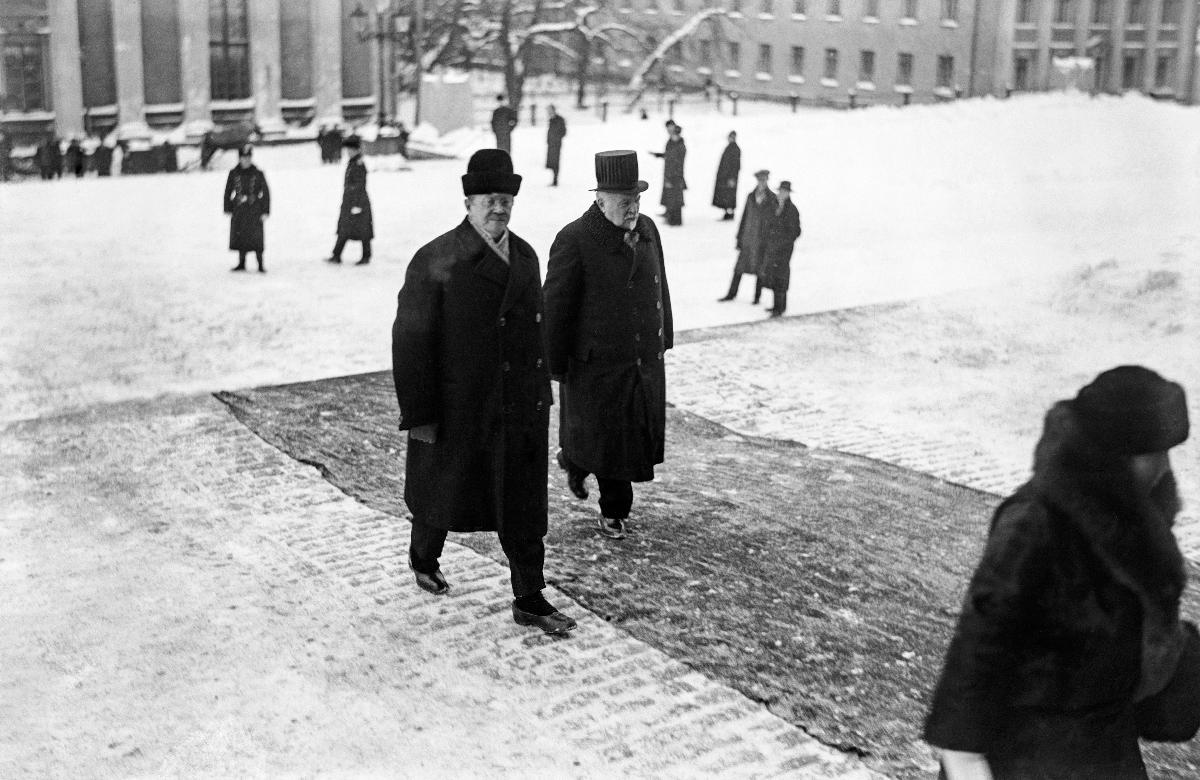
Eduskuntatalon vihkiäiset
Riksdagshusets invigning; The inauguration of the Parliament house
sisällön kuvaus: Uuden Eduskuntatalon vihkitilaisuus Helsingissä 7.3.1931. Kansanedustajat saapuvat juhlajumalanpalvelukseen Helsingin Nikolainkirkkoon. content description: The inauguration of the new Parliament house of Finland in Helsinki 7.3.1931. The Members of the Parliament arrive to the festive service at Nikolay Church in Helsinki. innehållsbeskrivning: Invigningen av det nya Riksdagshuset i Helsingfors 7.3.1931. Riksdagsledamoterna anländer till festgudstjänsten i Nikolajkyrkan i Helsingfors.
Kuvaaja: Sundström, Hugo, kuvaaja
Vuosi: 1931
Paikka: Suomi, Uusimaa, Helsinki
Aiheet: Eduskuntatalo; avajaiset; juhlajumalanpalvelukset; HBL; Parliament House; openings (celebrations); politics; parliament house; opening; inauguration; celebration; members of the parliament; service; Riksdagshuset (Finland); öppningsceremonier; politik; riksdagshuset; invigning; festgudstjänster; riksdagsmän